Pelham Horton Box

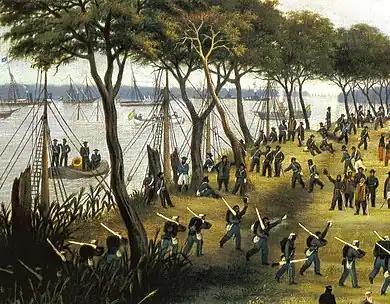
Paraguayan War. The Brazilian navy ferries Argentine troops to a forward base in Paraguay. (Cándido López, 1840–1902, detail)

Pelham Horton Box (1898-1937) was a British historian, best known for his book "The Origins of the Paraguayan War" (1930): the first to attempt to find out, by a comprehensive investigation of the available documents, what caused the most lethal war in South American history.